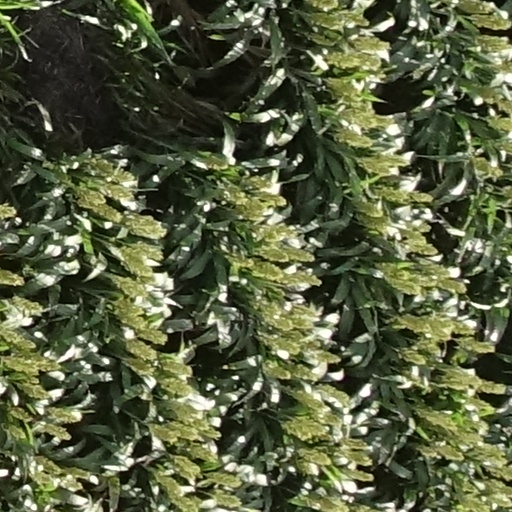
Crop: sorghum